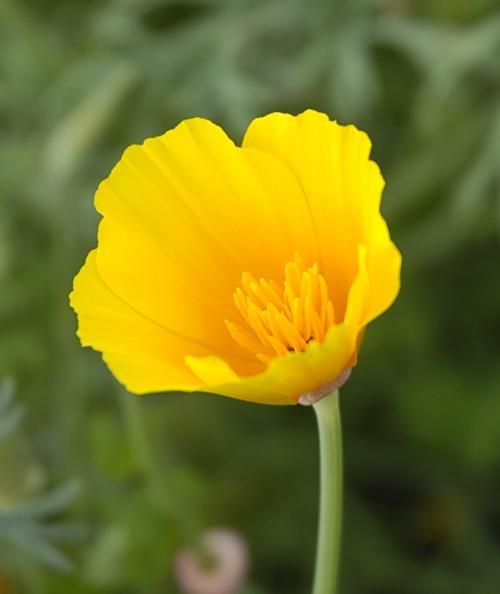
Label: californian poppy